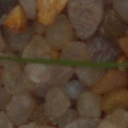
Label: loose_silkybent